Mary C. Baltz

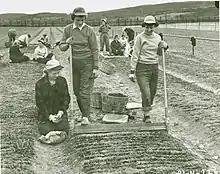
Team of women scientists hired by Mary Baltz

Mary Baltz was mentioned in a Forgotten Superheroes of Science section of The Skeptics' Guide to the Universe podcast, episode #633.